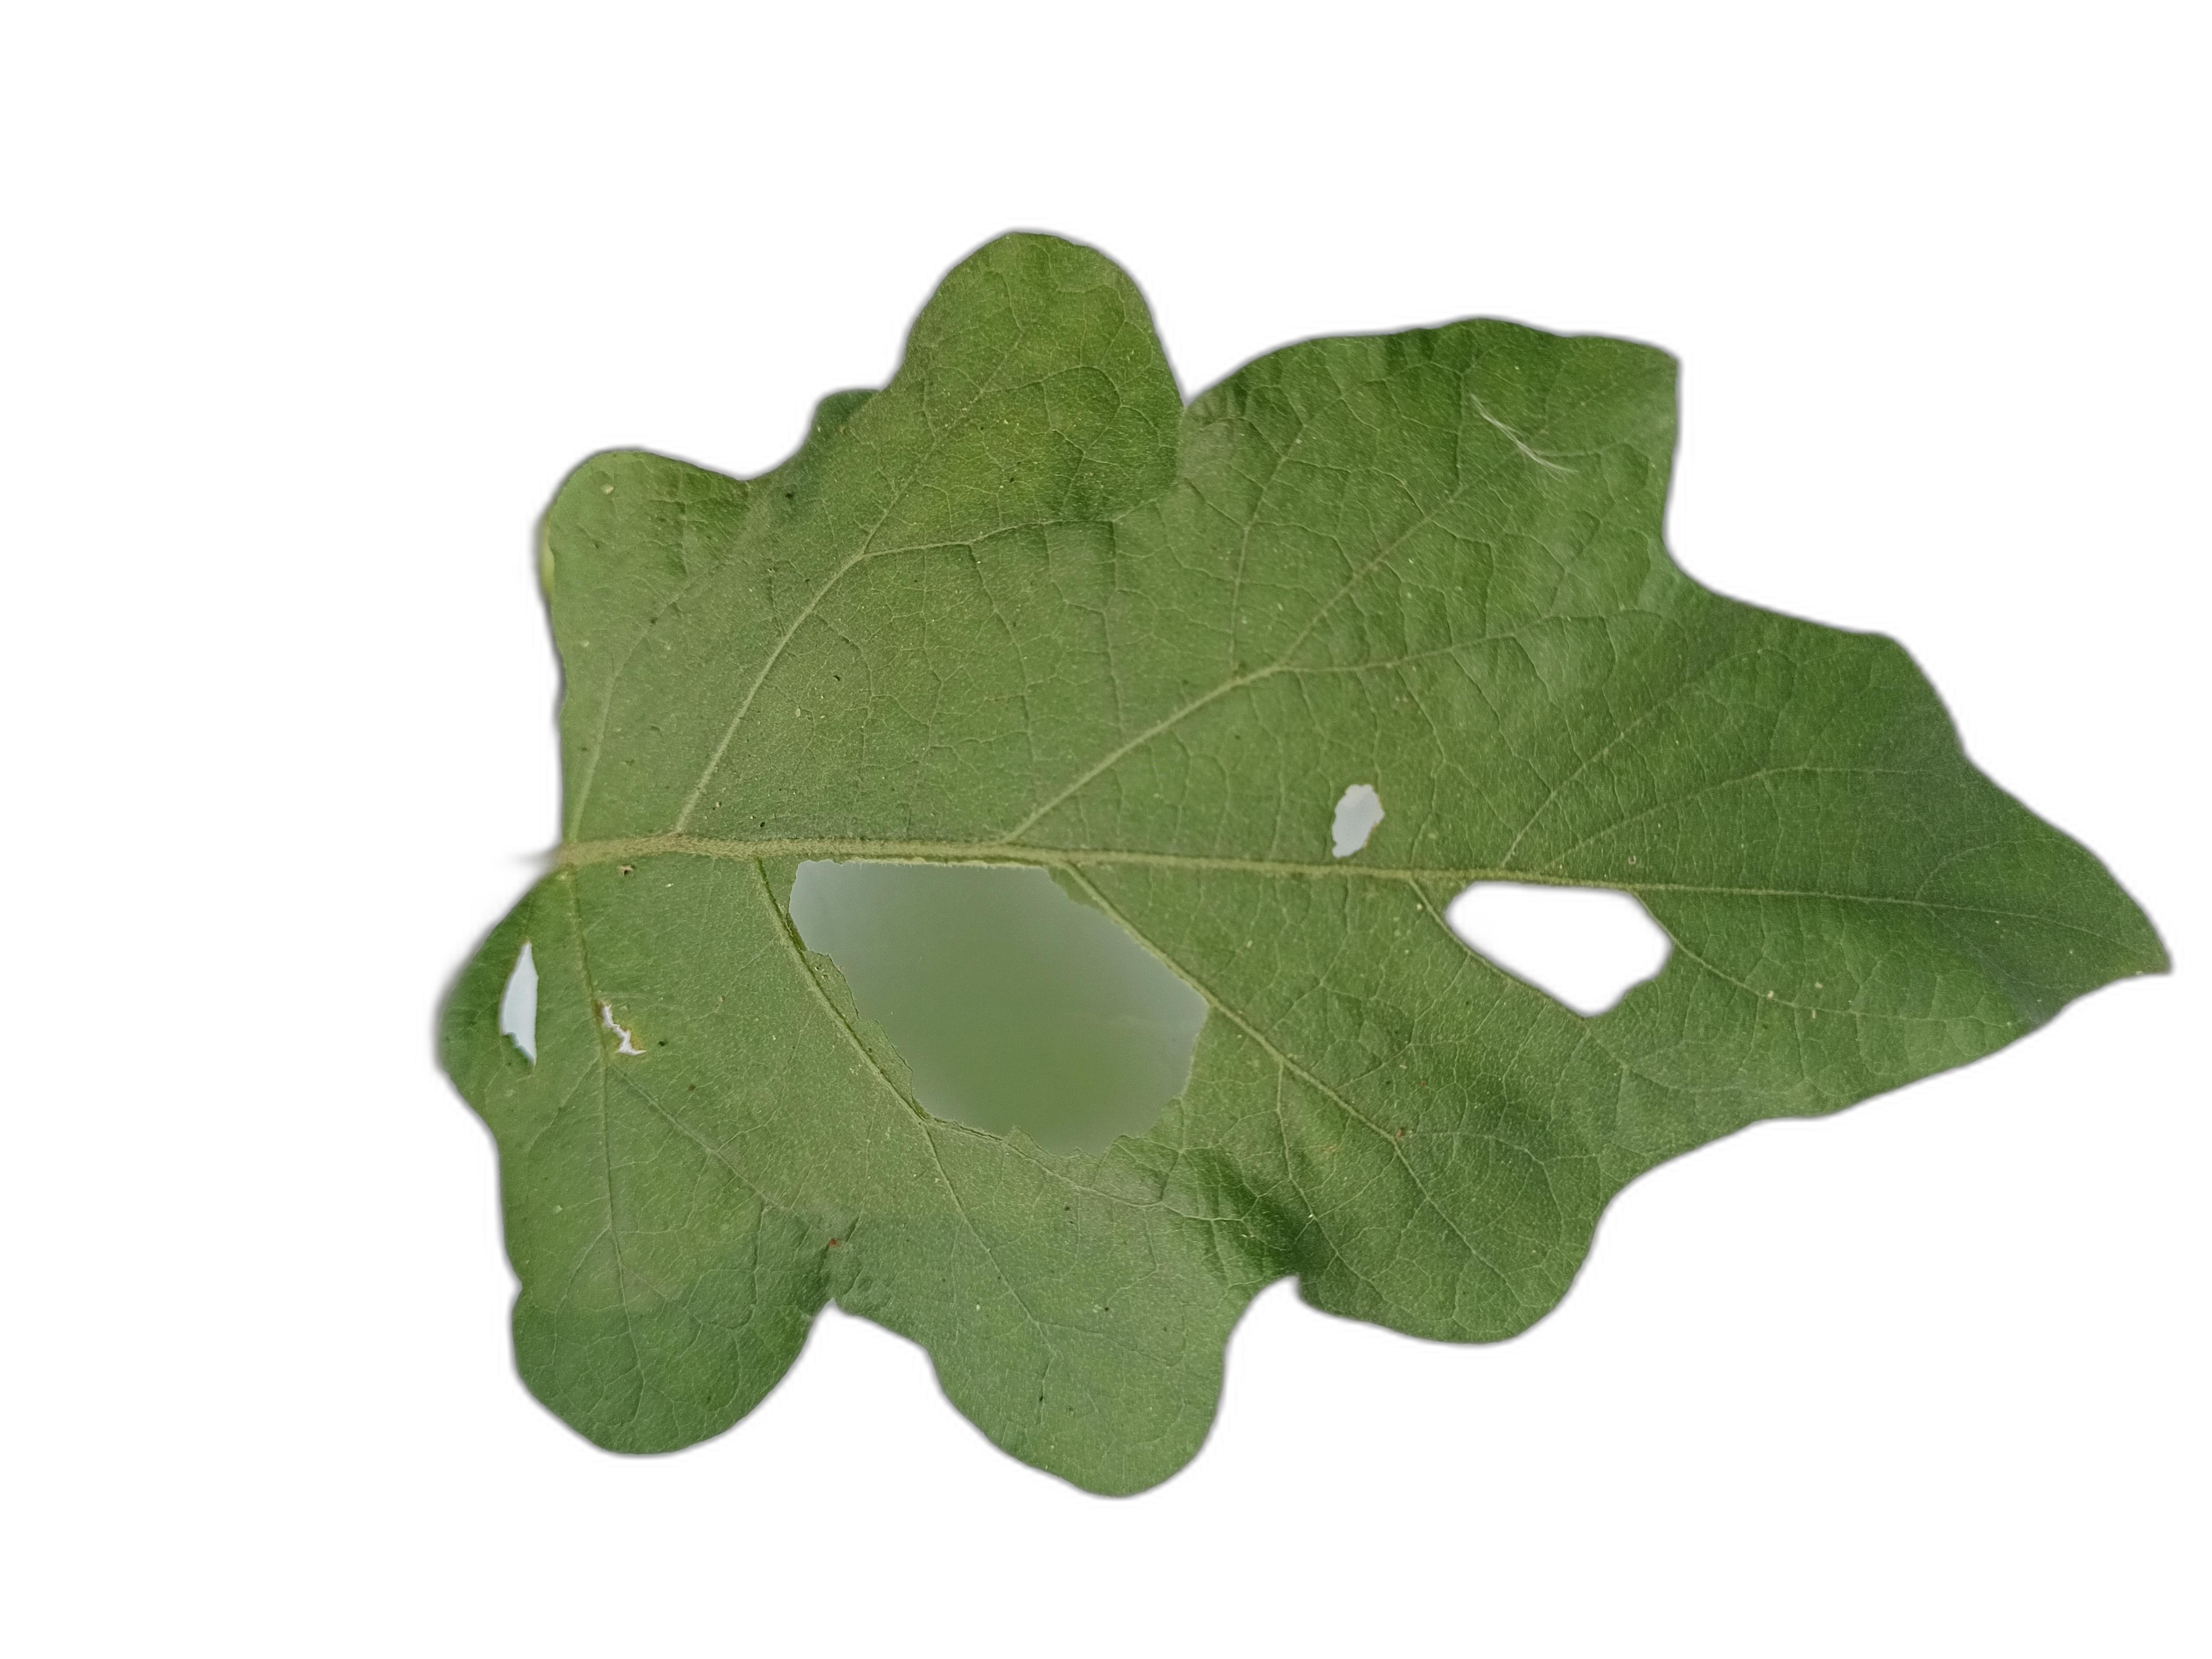
Label: Insect Pest Disease